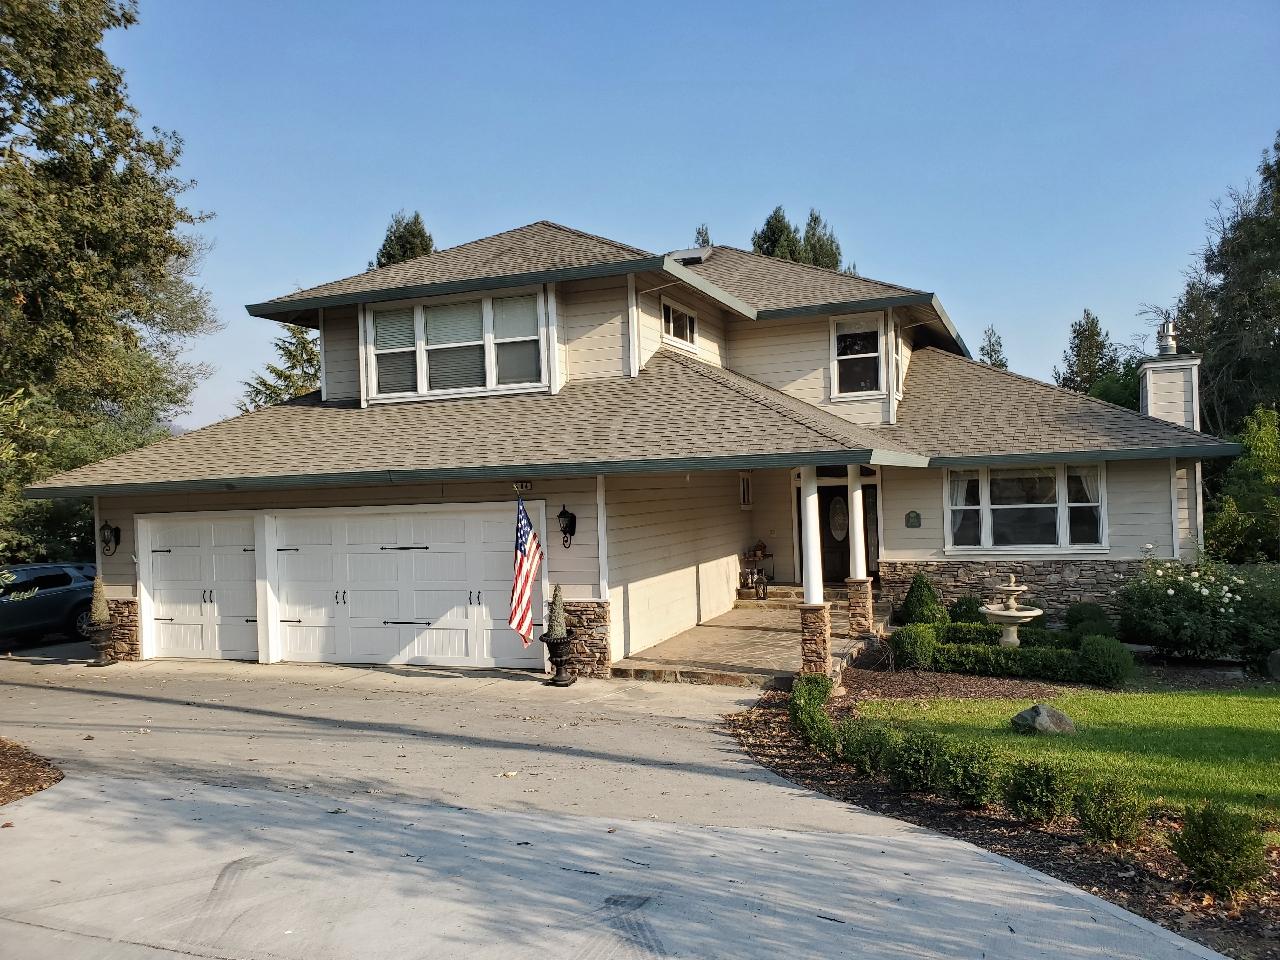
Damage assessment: no_damage